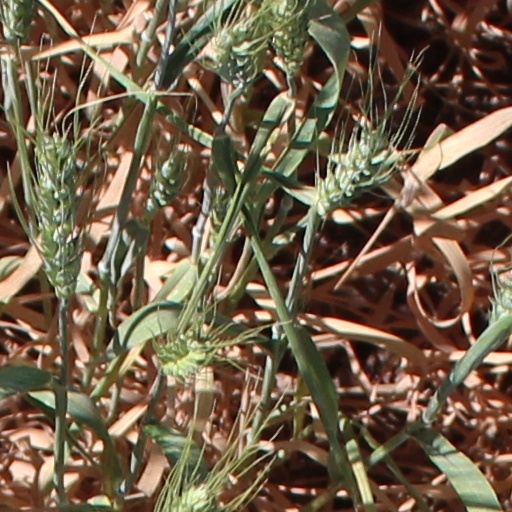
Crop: wheat